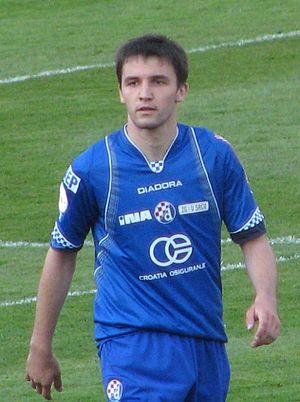
Milan Badelj, né le 25 février 1989 à Zagreb en Yougoslavie, est un footballeur international croate jouant au poste de milieu défensif au Racing Club de Strasbourg Alsace. Il fait partie de l'équipe nationale croate qui a atteint la finale de la Coupe du monde 2018.